Elżbieta Izabela Lubomirska

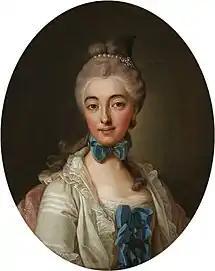
Portrait of Izabela by Per Krafft the Elder, 1767.

She was the daughter of August Aleksander Czartoryski, one of the leaders of the Familia, and Maria Zofia Czartoryska. In her youth, she fell in love with her cousin, Stanisław August Poniatowski, later elected King of Poland as Stanislaus Augustus, but was unable to marry him due to the objections of her father, who thought him not sufficiently rich or influential.